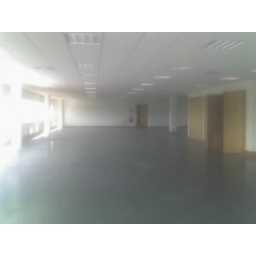
An unoccupied floor in the building where I work. I took this for the minimalist look and the weird light ....